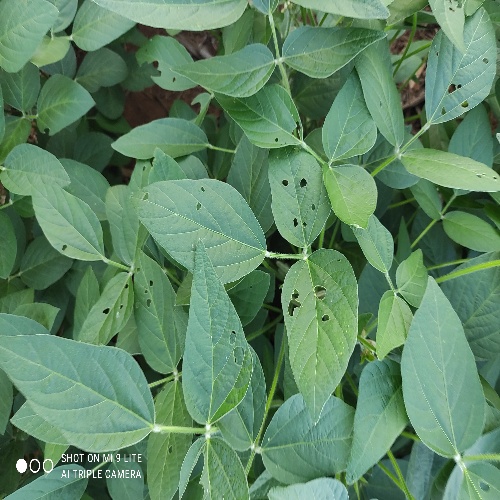
Label: Caterpillar